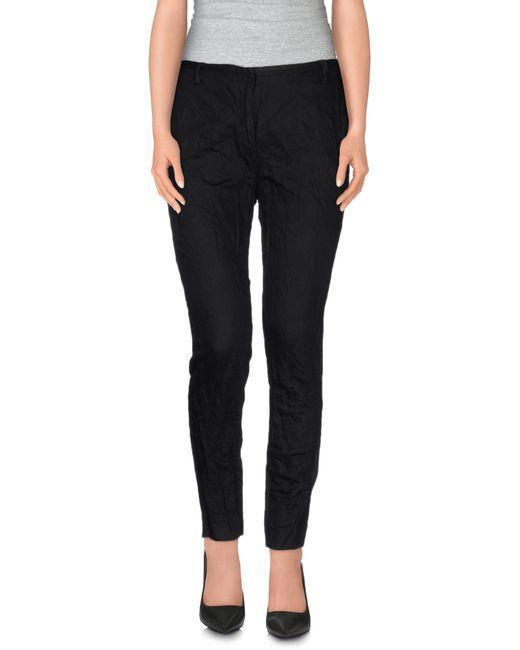
Slim Fit Bürokleidung Baumwollhose für Damen